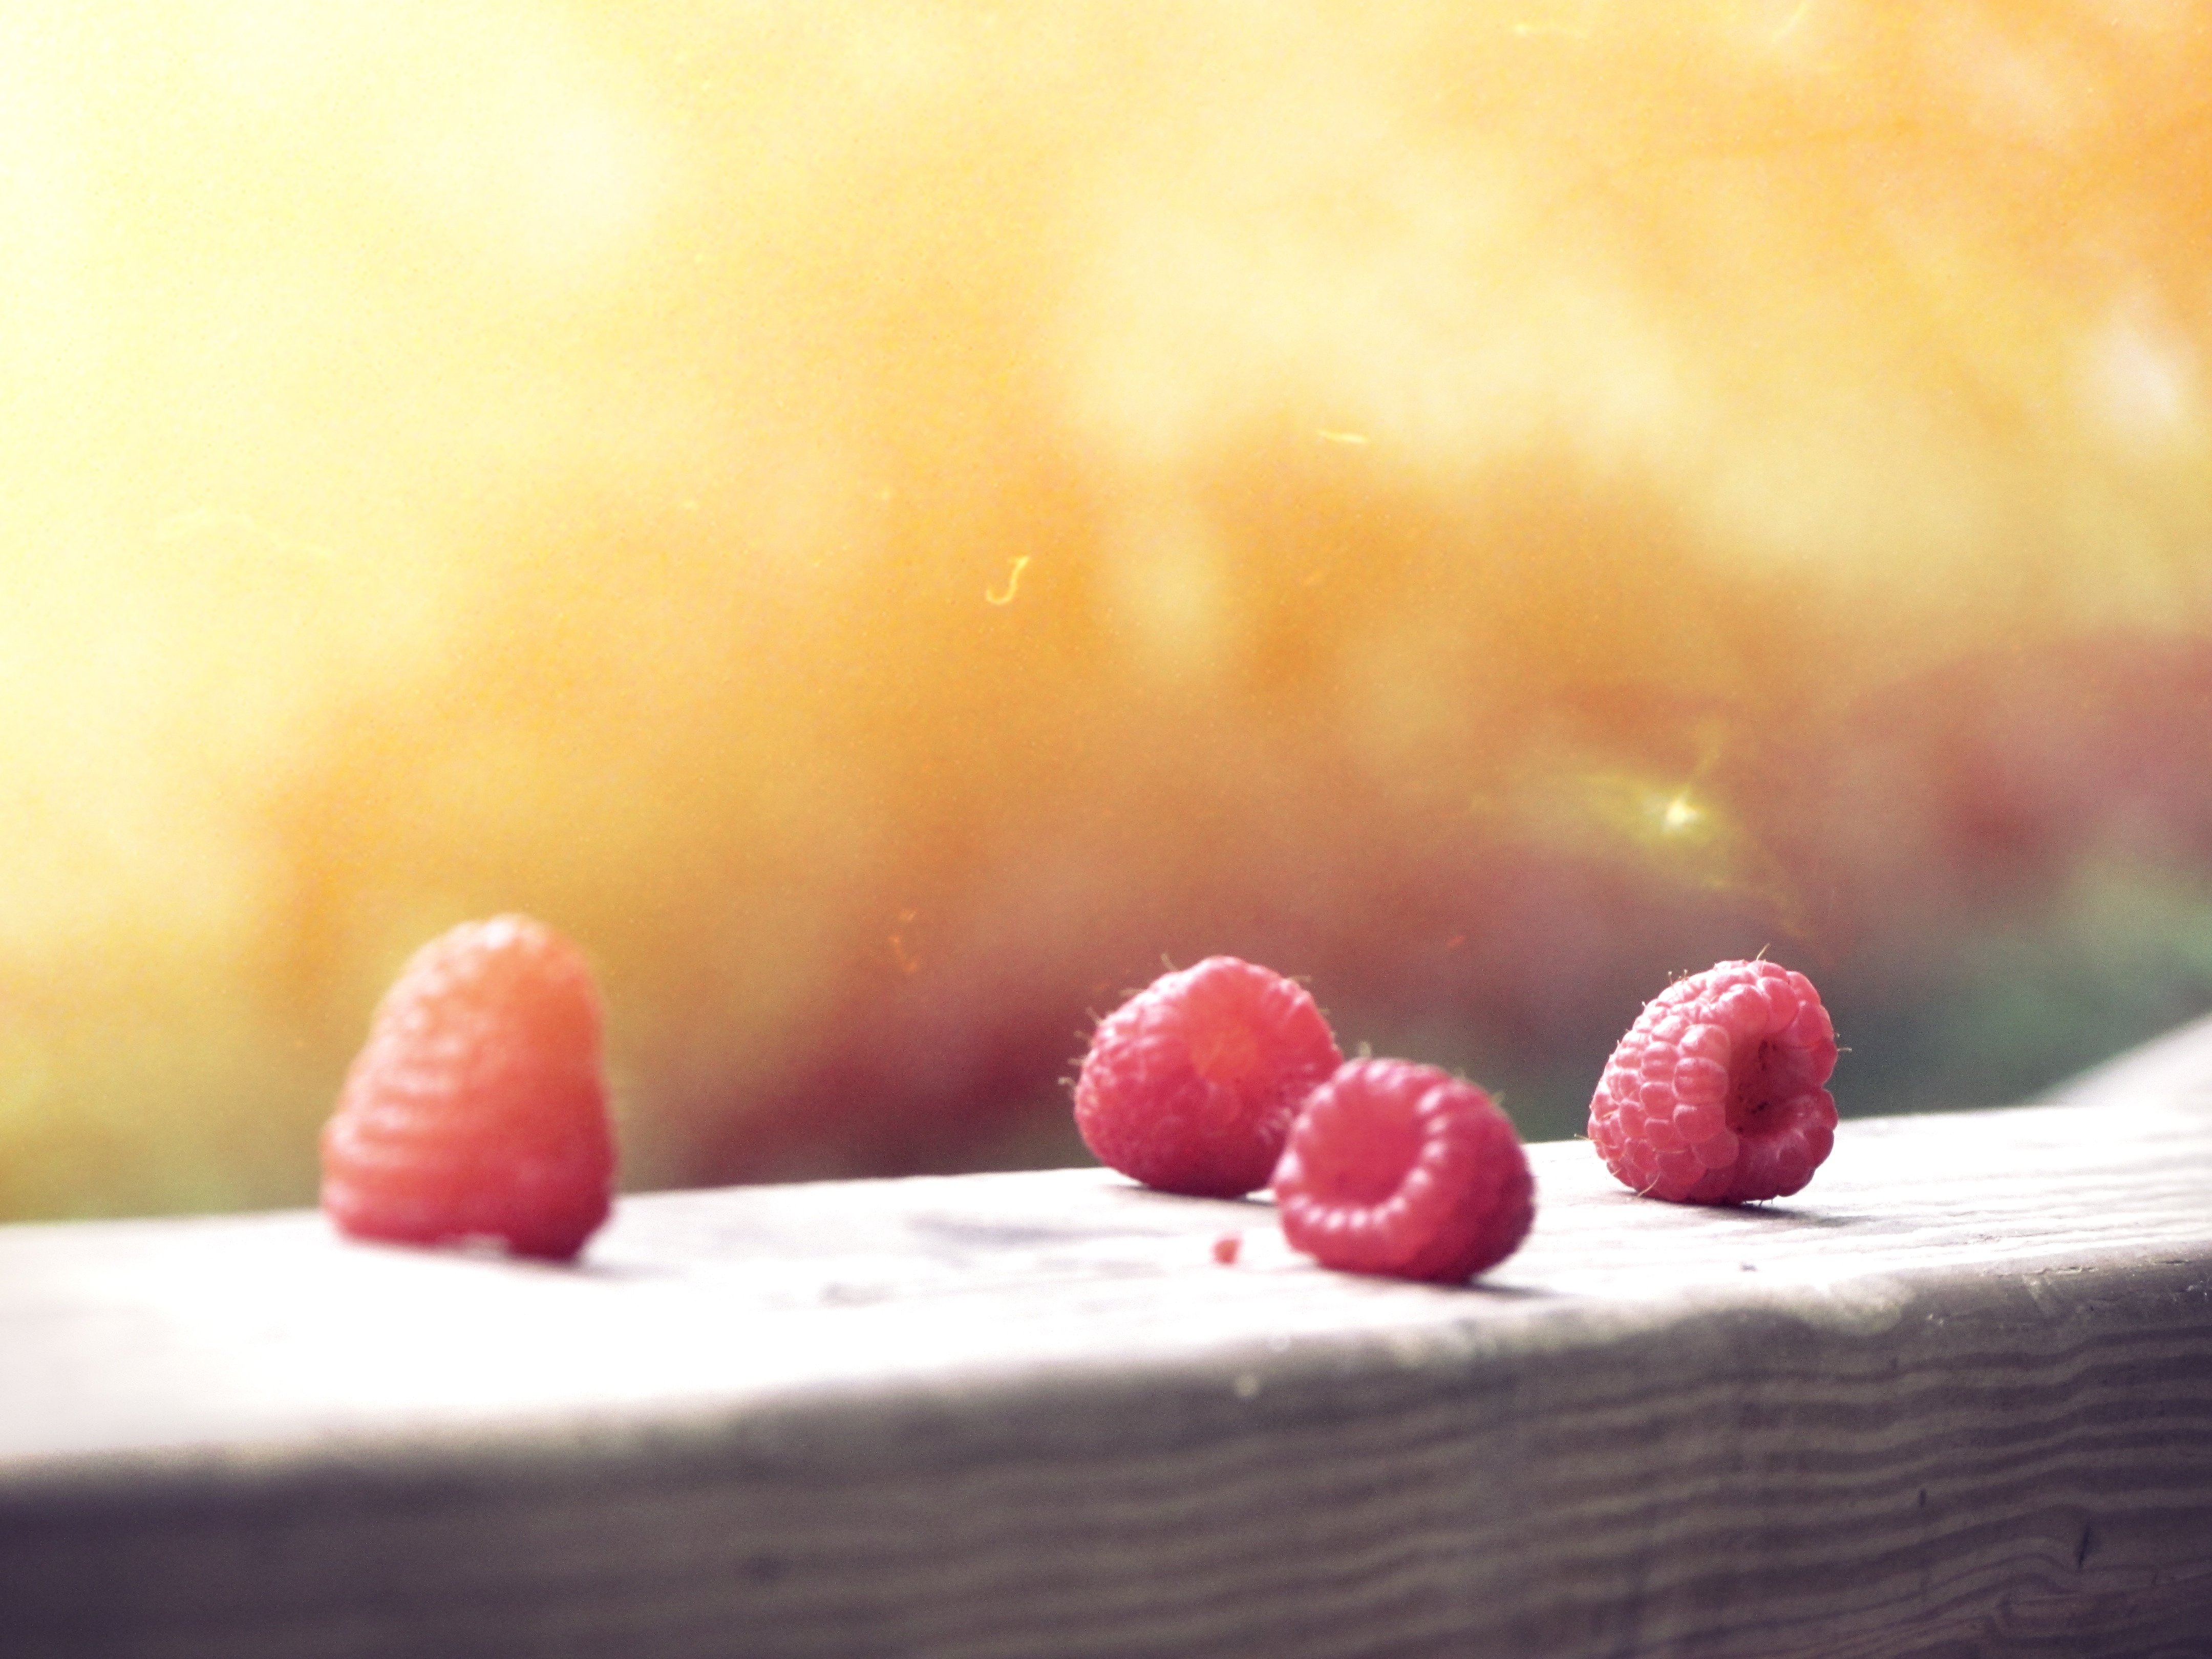
hand, outdoor, plant, sunshine, photography, raspberry, fruit, morning, flower, food, red, produce, color, macro, closeup, dessert, strawberry, close up, publicdomain, raspberries, four, sweetness, macro photography, flavor, flowering plant, land plant